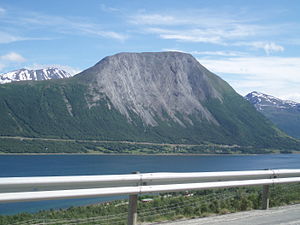
Fjorde i Norge / Fjorde efter fylke / Troms
Nordkjosbotn i enden af Balsfjorden
Norske fjorde er kendt verden over og står som et symbol på den norske natur. Der er op mod 1190 navngivne fjorde i Norge, og den norske kyst er et af de områder i verden med de fleste fjorde. Norge har også flere af de længste fjorde i verden med Sognefjorden på 204 km som den længste. De fleste af fjordene findes i det langstrakte Nordland, som har op mod 300 fjorde, mens Finnmark har omkring 200. To af fjordene, Geirangerfjorden og Nærøyfjorden, står på verdensarvslisten for naturområder.